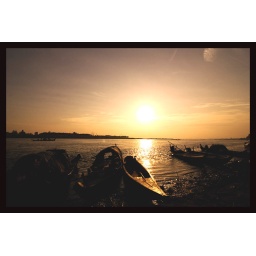
Fishing boat by the banks of Tonle sap river